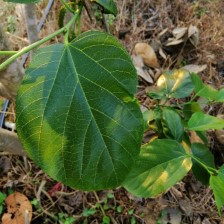
Variety: TaiwanMeacho